Adam Rimashevsky

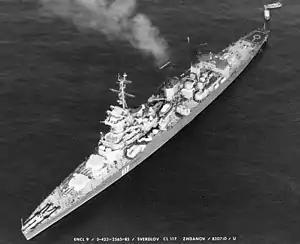
The "Sverdlov"-class cruiser "Zhdanov", Rimashevsky's command from 1987 to 1989

In September 1989, Rimashevsky moved to staff positions, becoming a deputy chief and head of department on the Black Sea Fleet Staff. He studied at the Military Academy of the General Staff in 1990, and in December that year was appointed chief of staff and deputy commander of the Baltic Fleet's Anti-Submarine Ship Division, operating out of Baltiysk. He held this role during the dissolution of the Soviet Union in 1991, and the fleet's transition to a Russian force. In February 1994, Rimashevsky was appointed deputy chief of staff of the Baltic Fleet for combat control, and chief of the Baltic Fleet Command Post. He left in early 1998 to become head of the Ushakov Baltic Higher Naval School. In this role he oversaw the expansion of the school's operations, and numerous educational reforms. He also further developed his own academic career, completing his dissertation on the topic "Organization and methods of operational and combat training of combat shift crews of the fleet command post in modern conditions" in 1999, and on 22 October 1999 being awarded the degree of candidate of military sciences.